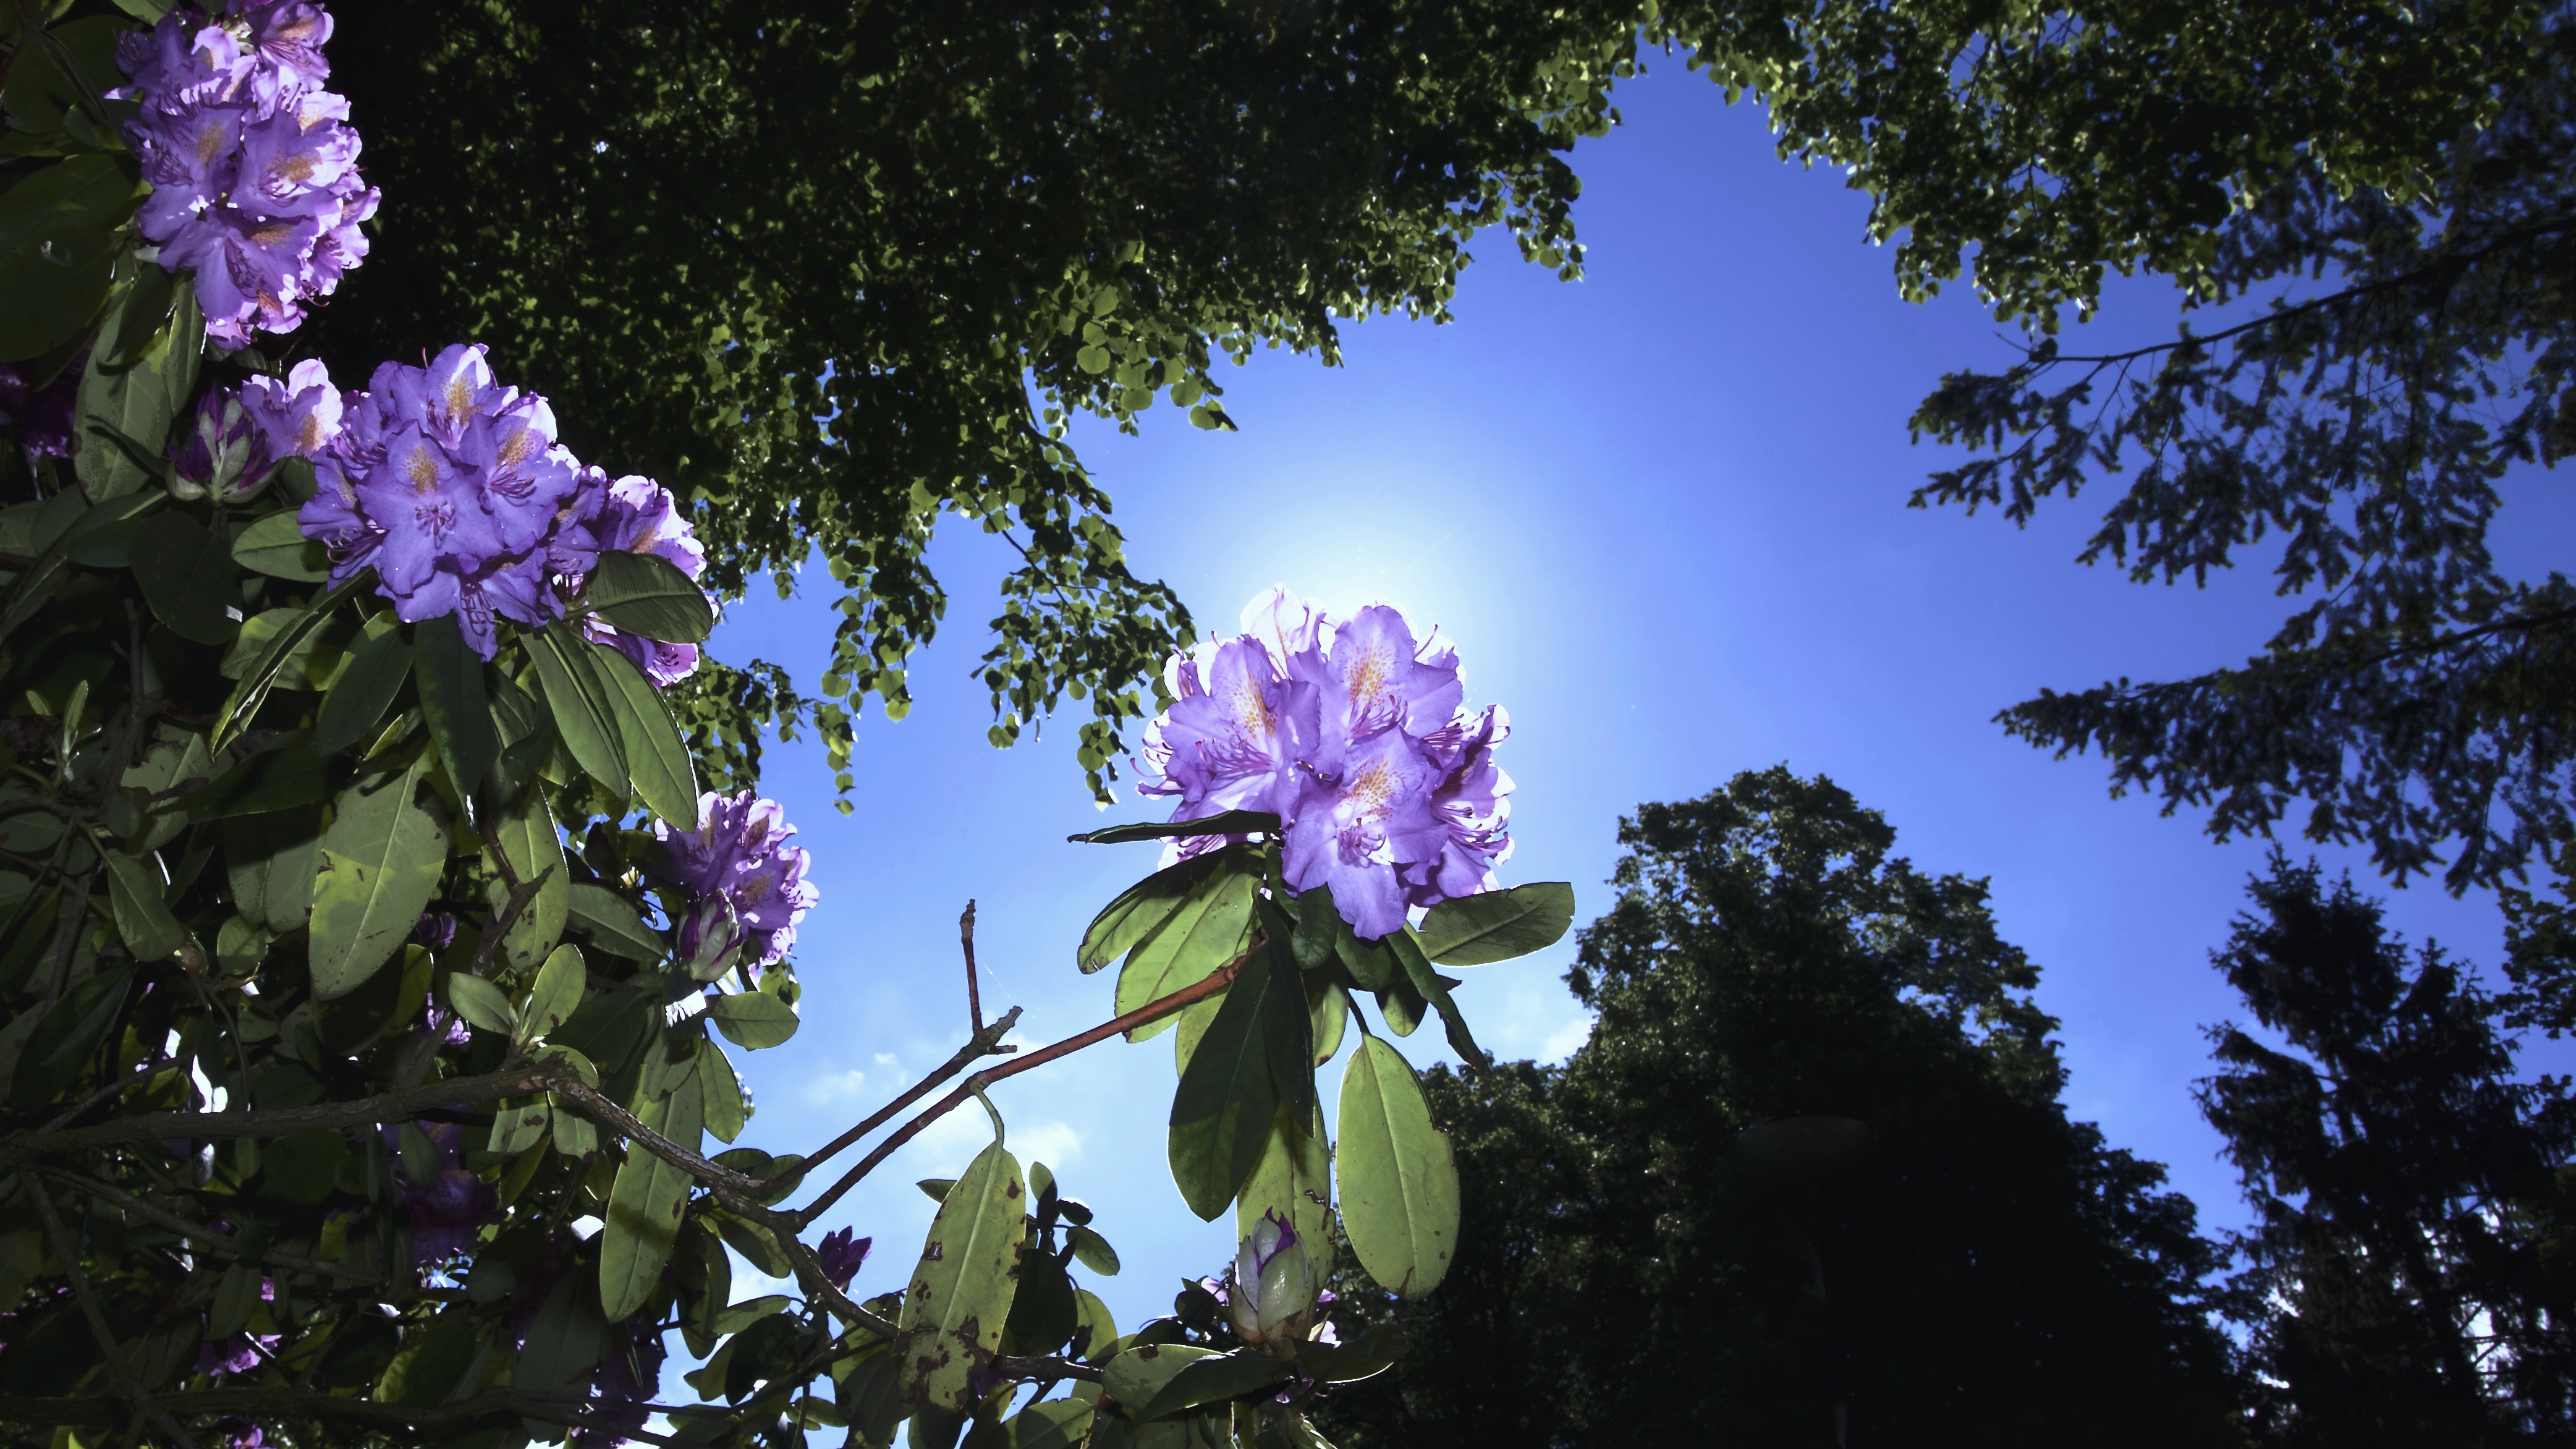
tree, nature, branch, blossom, plant, sky, sunlight, leaf, flower, bloom, botany, blue, garden, flora, wildflower, flowers, trees, sunny, flowering plant, woody plant, land plant